Hadh: Life on the Edge of Death

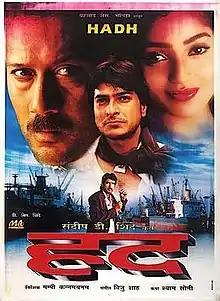
Poster

Hadh: Life on the Edge of Death ( : Limit or Boundary) is a 2001 Bollywood film directed by Thampi Kannanthanam (in his only Bollywood debut) and produced by Sandeep D. Shinde. It stars Jackie Shroff, Sharad Kapoor, Ayesha Jhulka and Suman Ranganathan in pivotal roles.